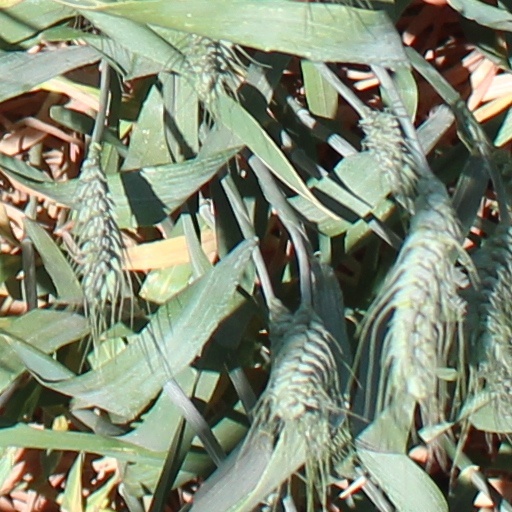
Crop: wheat